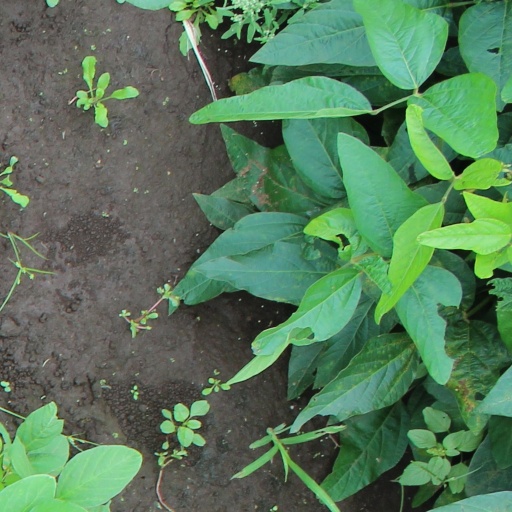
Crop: soybean